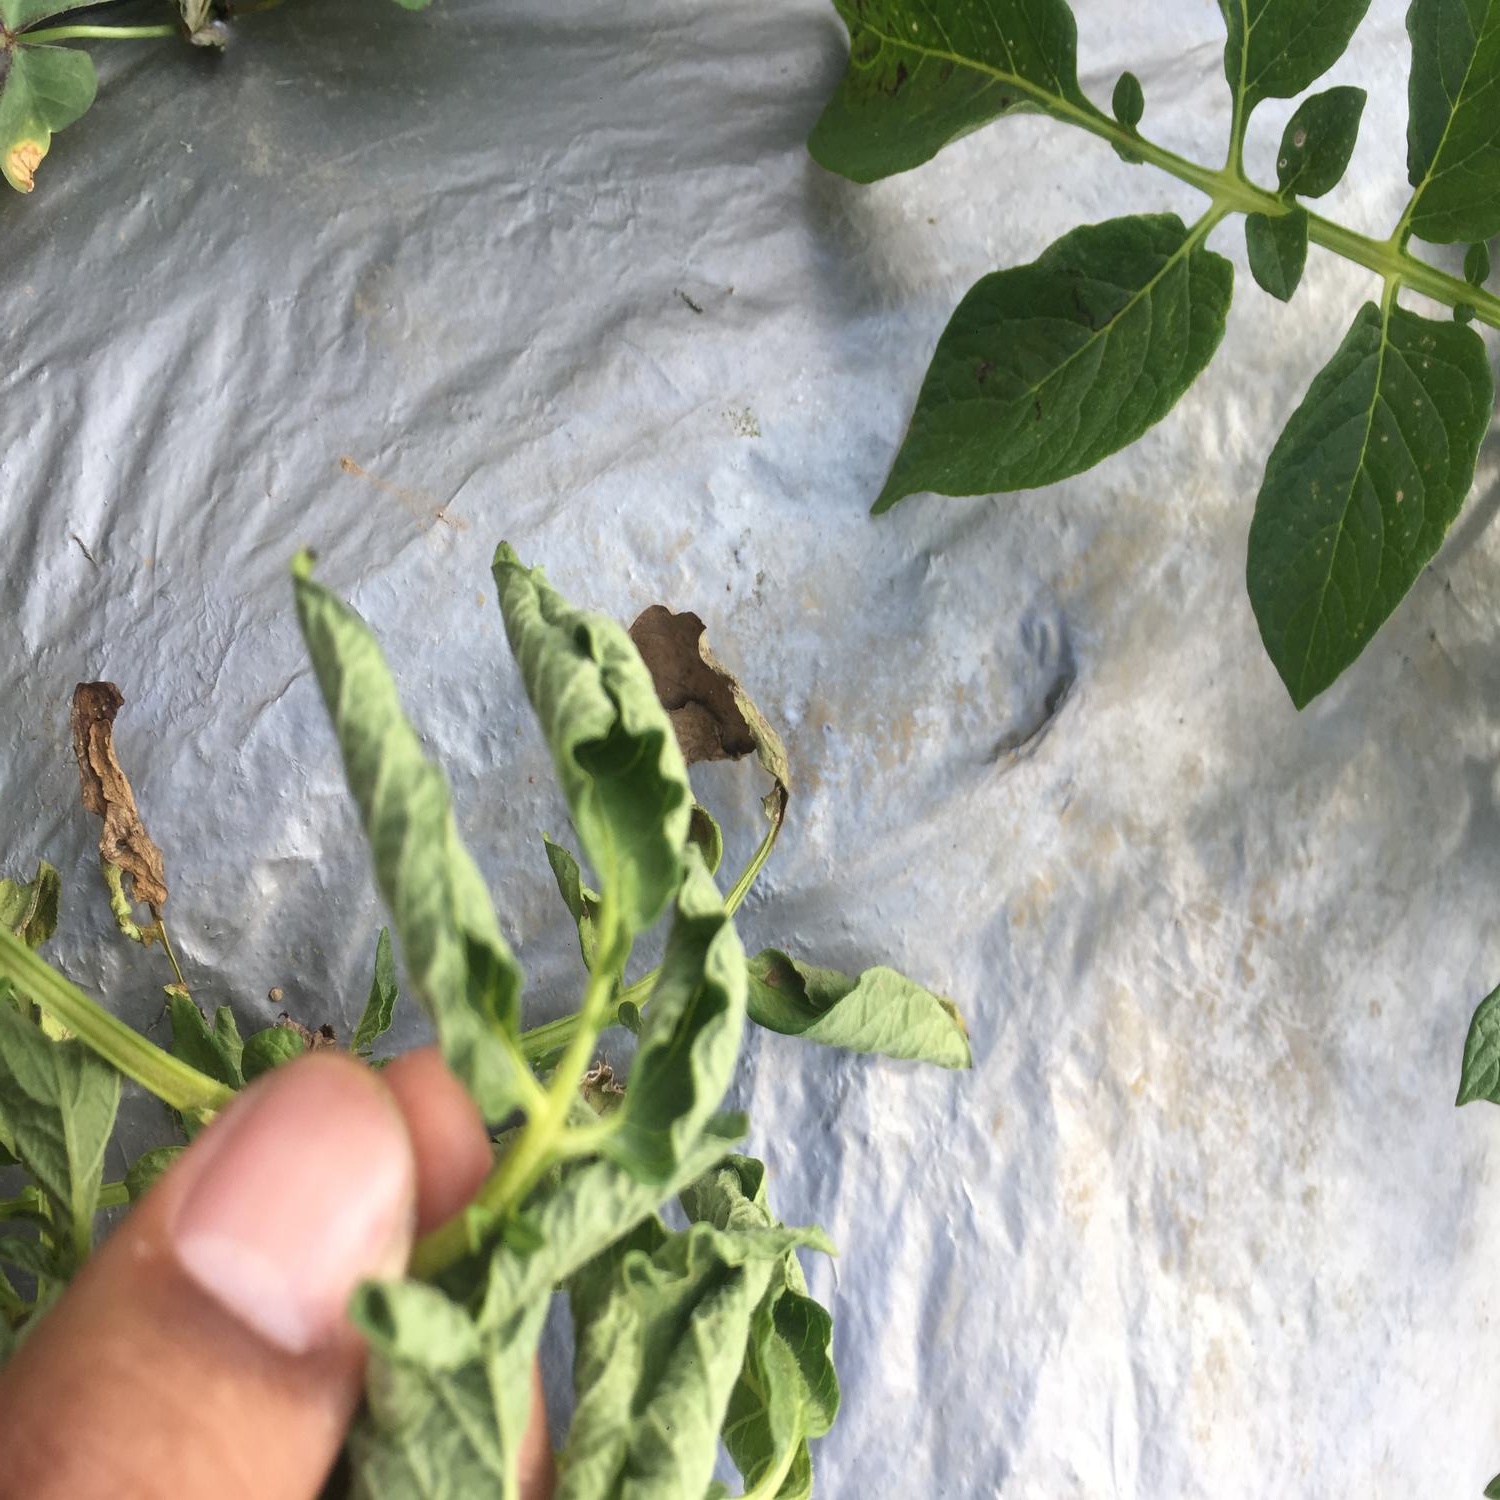
Etiqueta: Pudricion_Parda